Peter Inge, Baron Inge

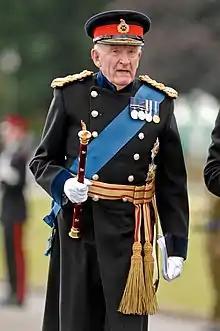
Field Marshal The Lord Inge in 2008

Inge was appointed Deputy Lieutenant of North Yorkshire (DL) in 1994.